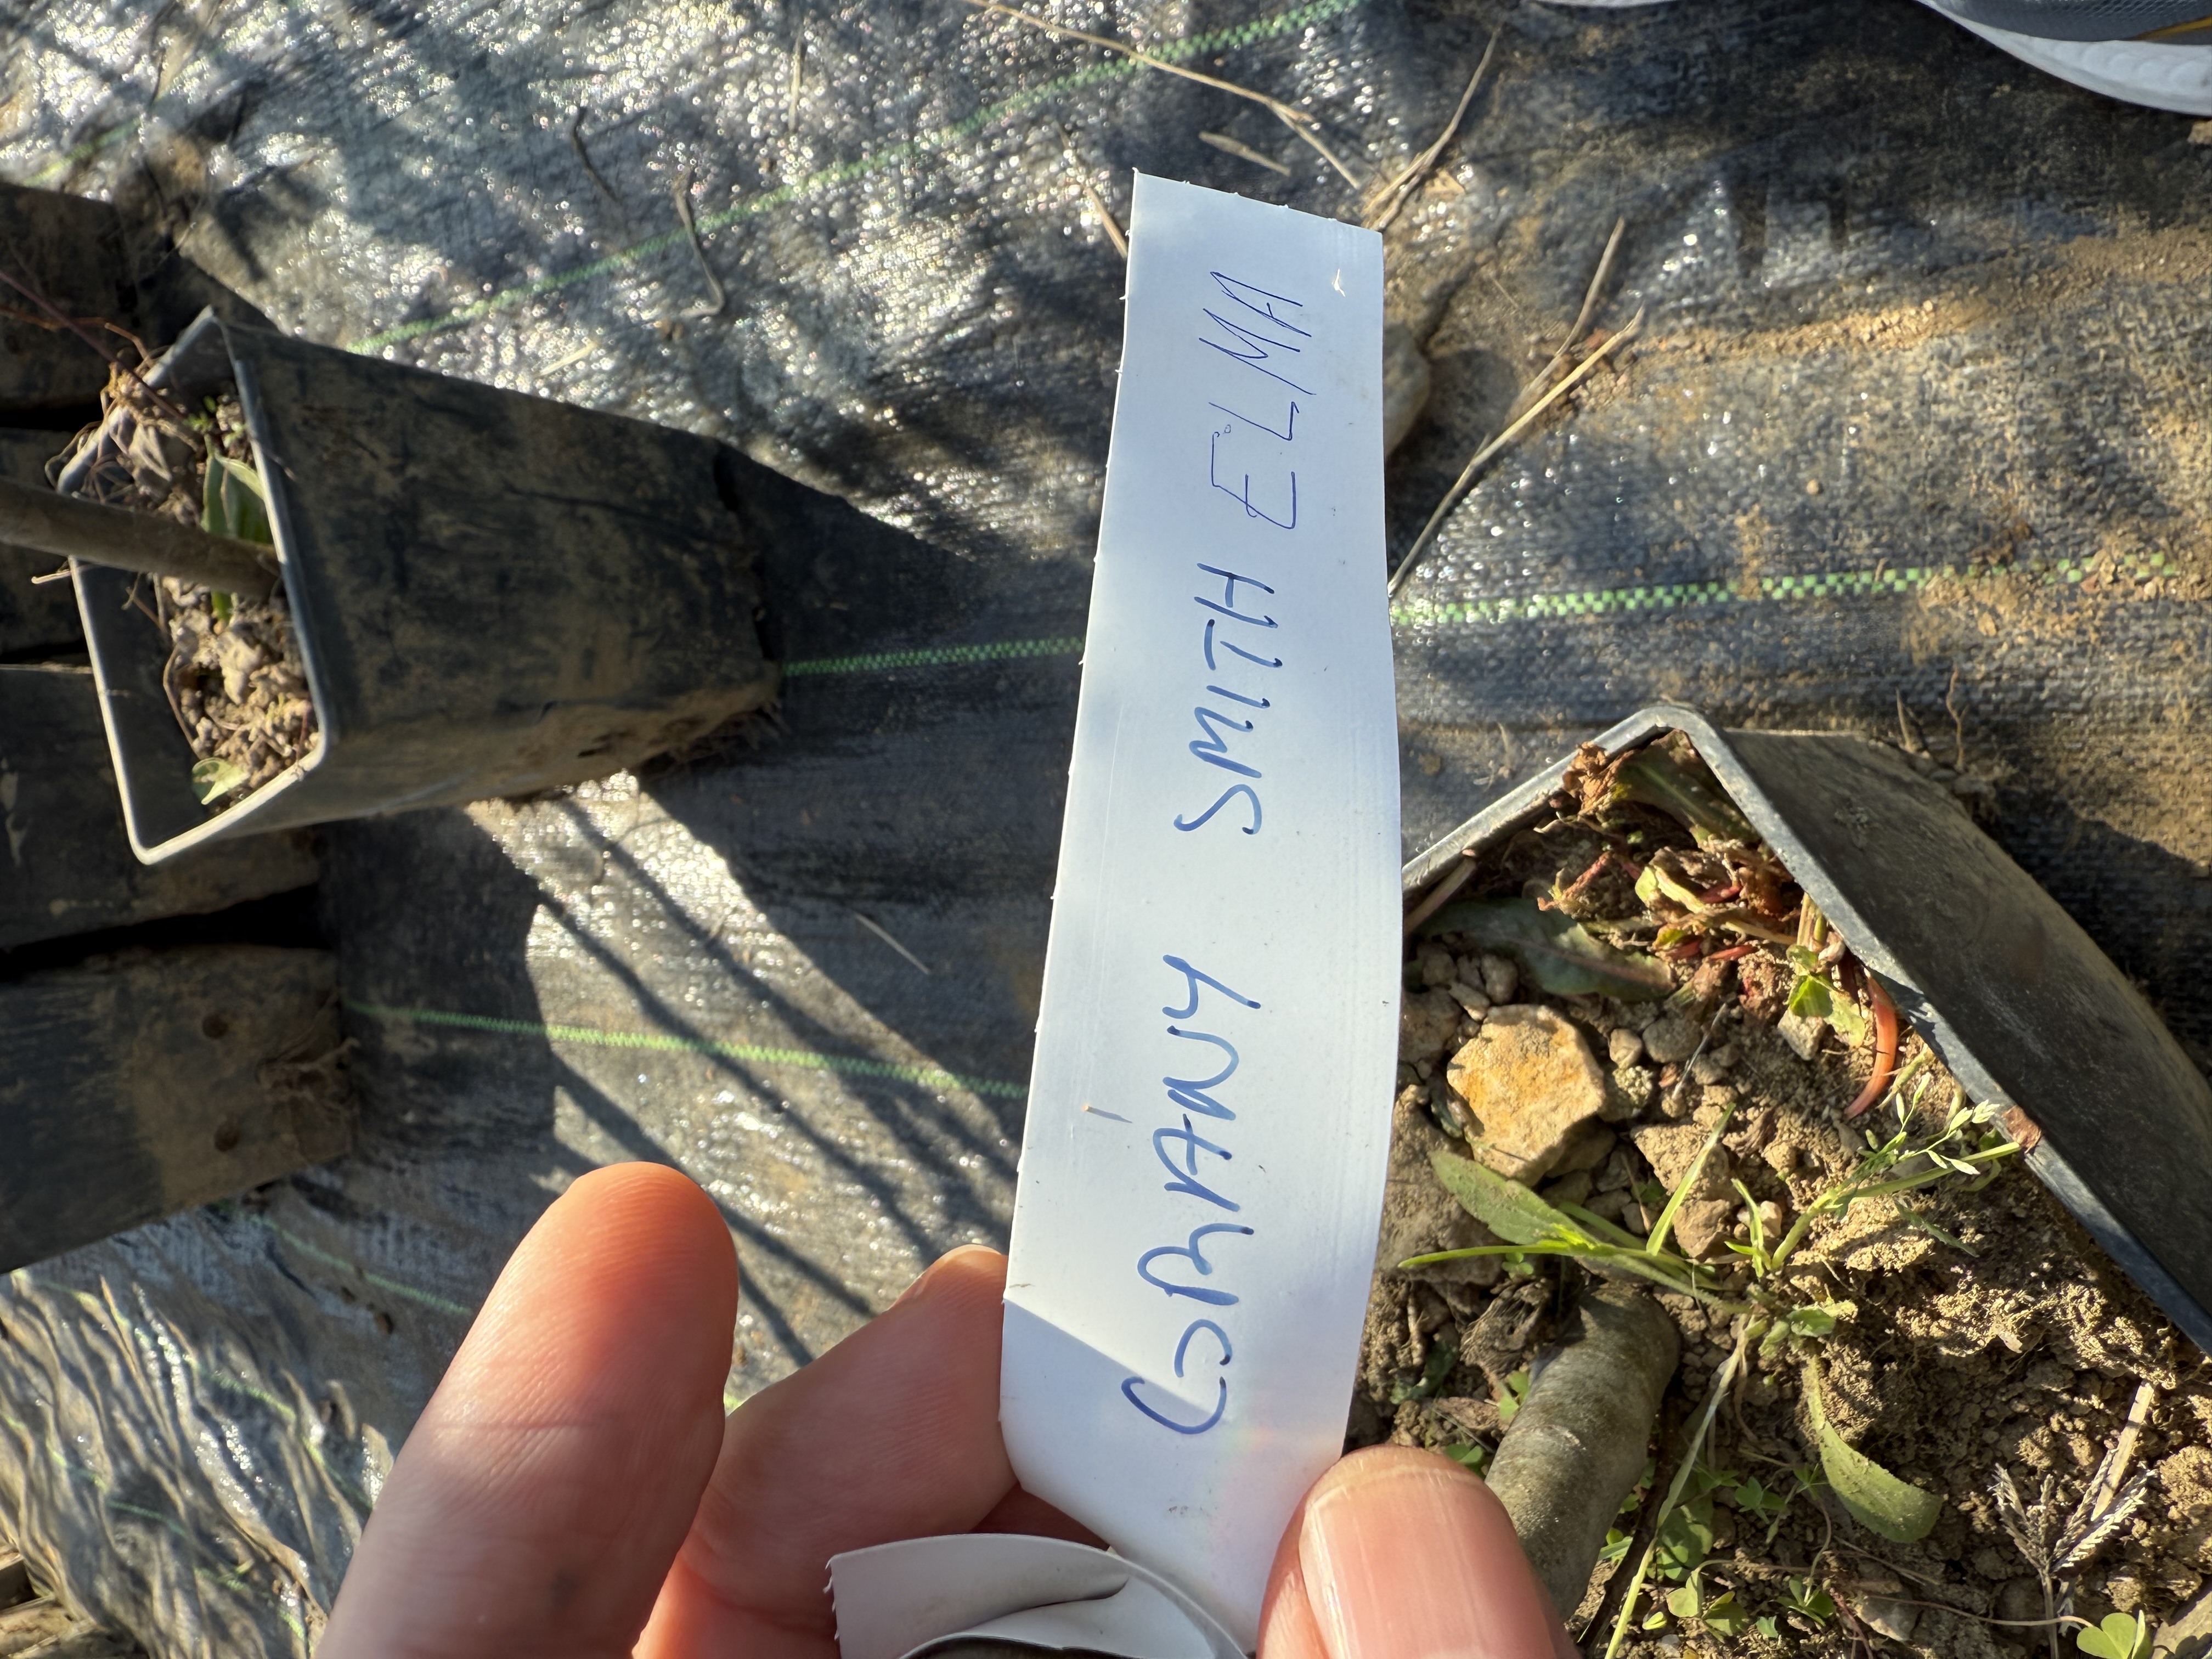
Variety: Granny Smith Apple